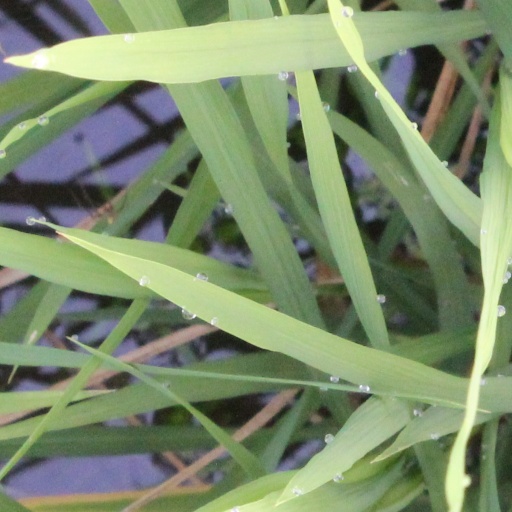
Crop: rice